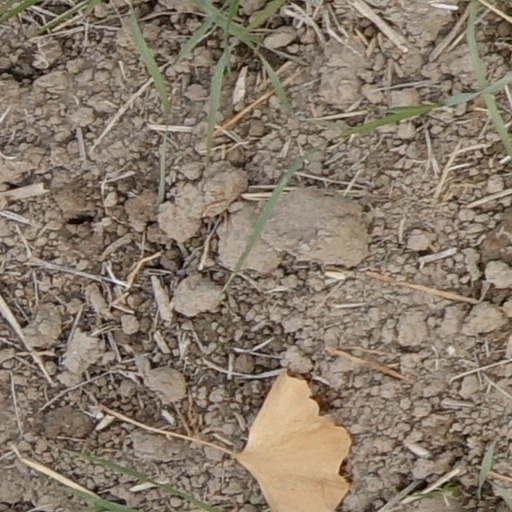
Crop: wheat